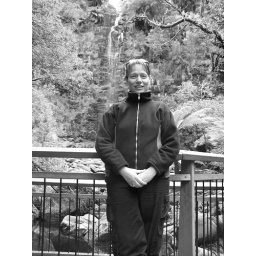
mom in waterfall on great ocean road